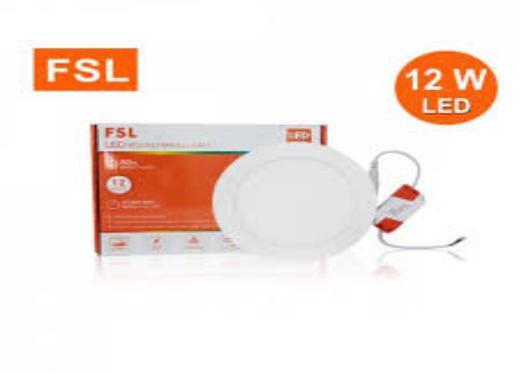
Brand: FSL
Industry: Necessities